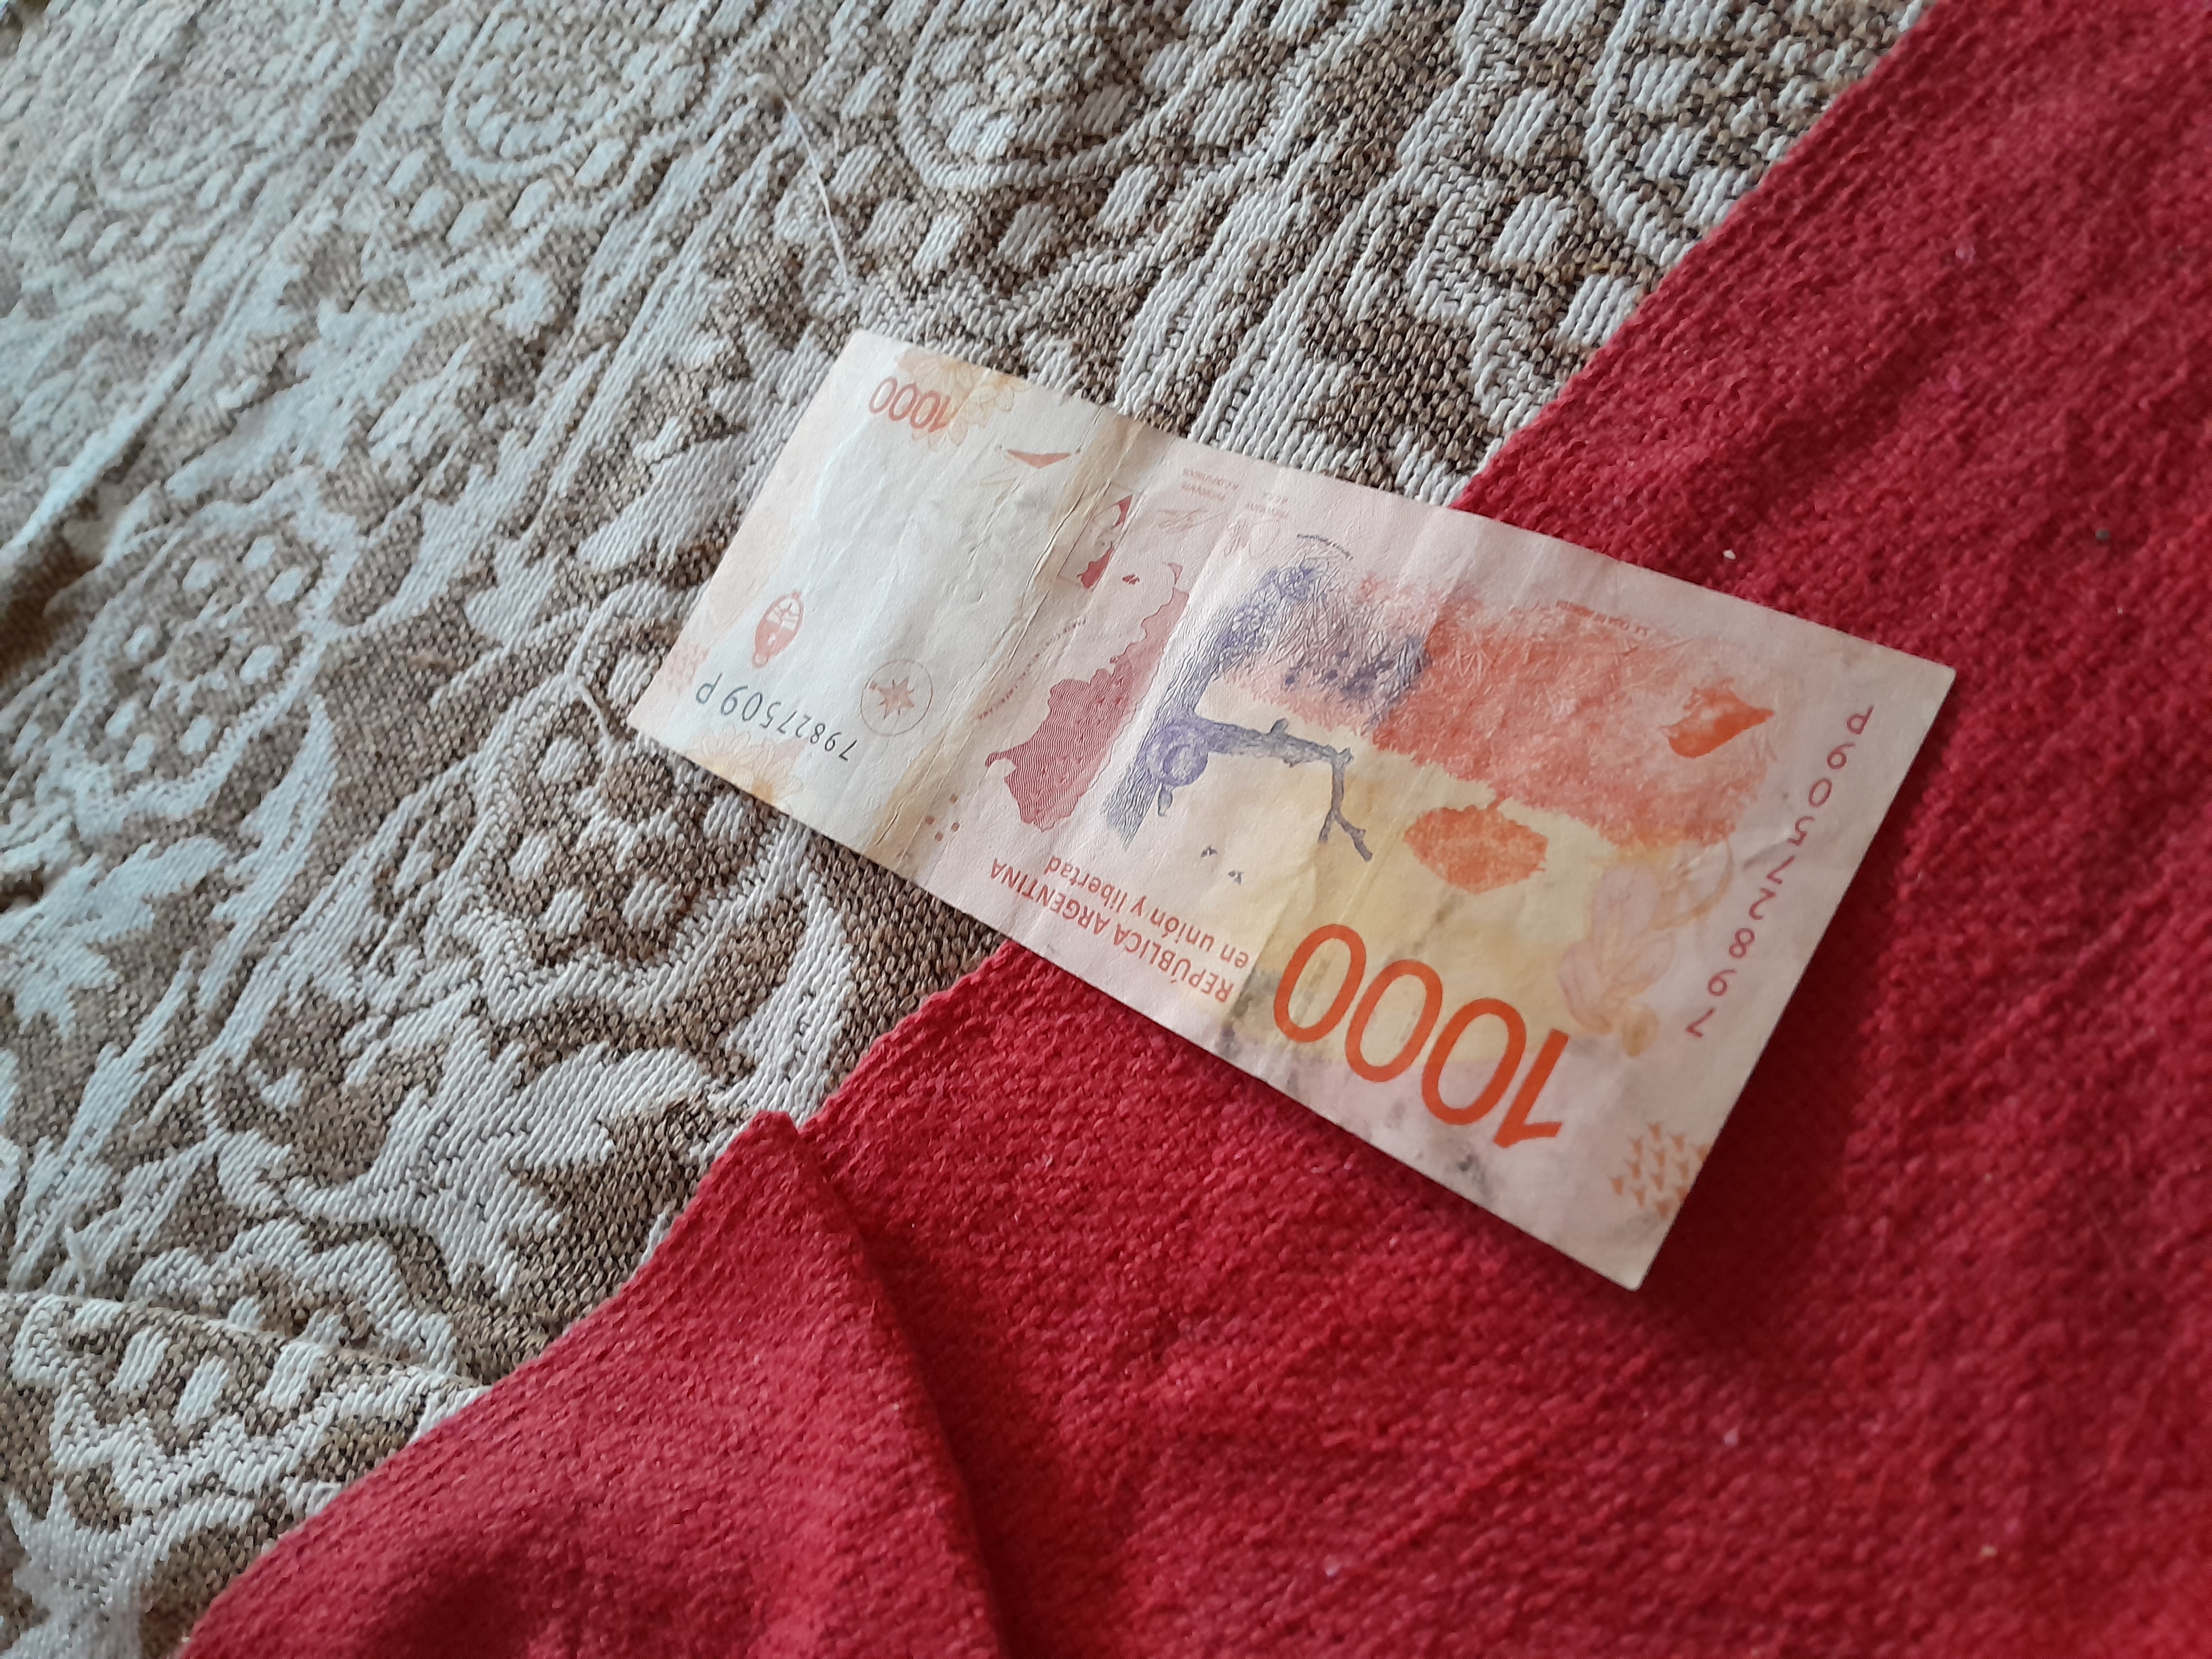
Denominación: 1000